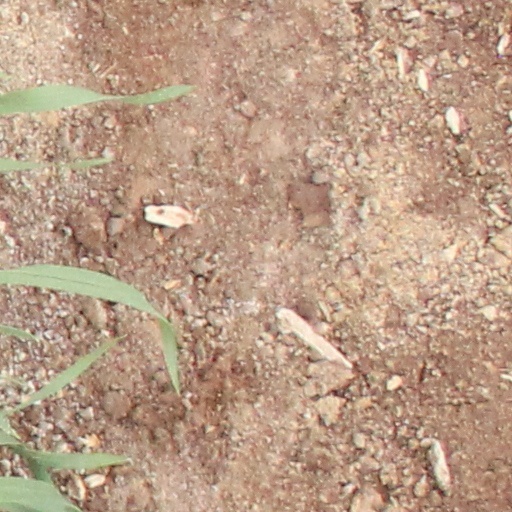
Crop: wheat